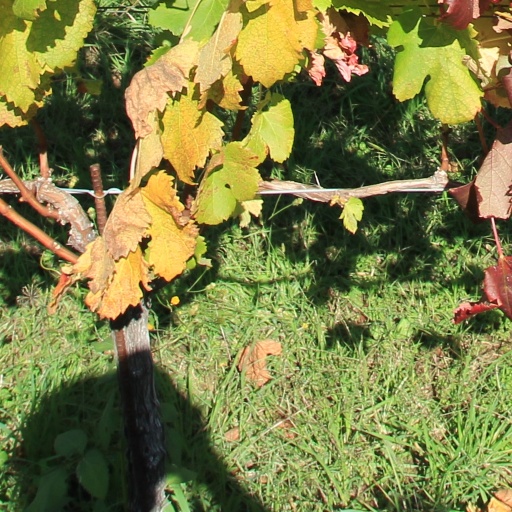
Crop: grape